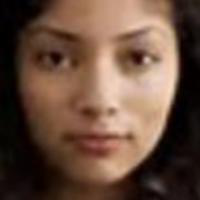
Age group: age 21-30